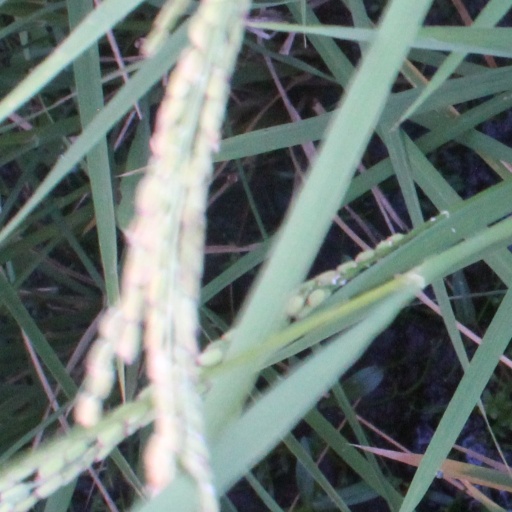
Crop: rice